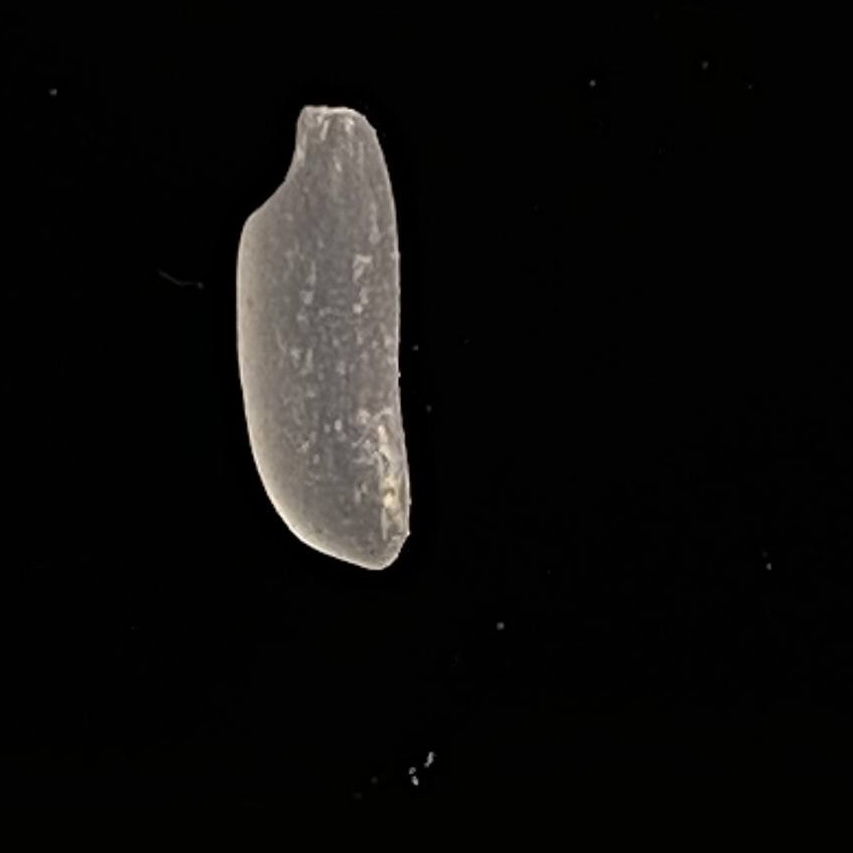
Rice variety: Katarivog